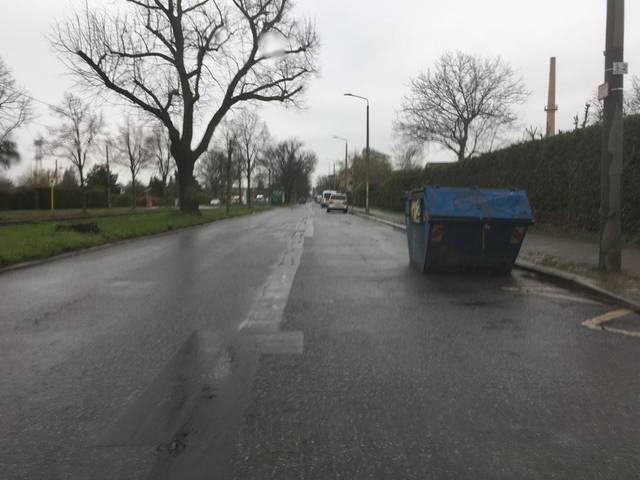
Region: Germany
Coordinates: 52.564, 13.435